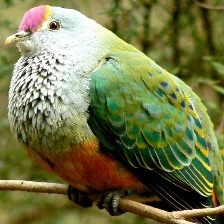
Species: SCARLET CROWNED FRUIT DOVE
Scientific name: PTILINOPUS INSULARIS